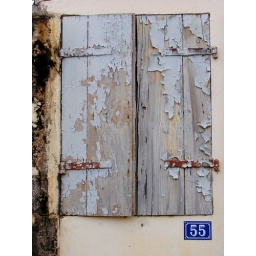
window shadows of a small old house in Basse-Terre, Guadalupe, French West Indies.